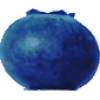
Label: huckleberry